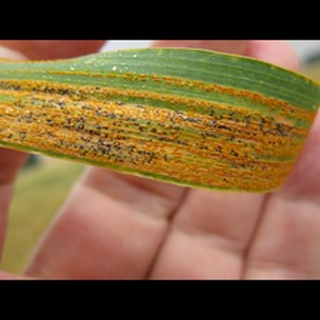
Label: wheat_brown_rust